Karin Schneider

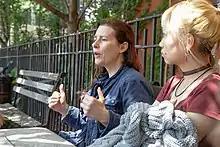
Arts Practicum - Karin Schneider begins the 2019 Practicum (48010587557)

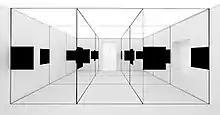
Exhibition "Situational Diagram", produced by Schneider

Karin Schneider (born 1970) is an American/Brazilian artist. She was born in Brazil.